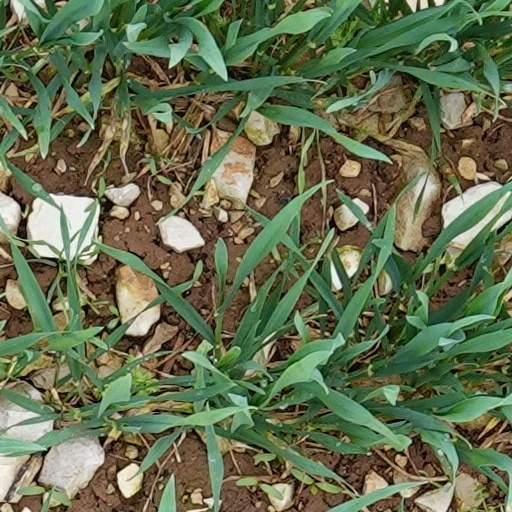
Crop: wheat